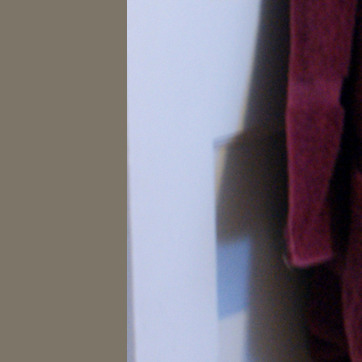
Material: painted